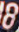
Number: 8